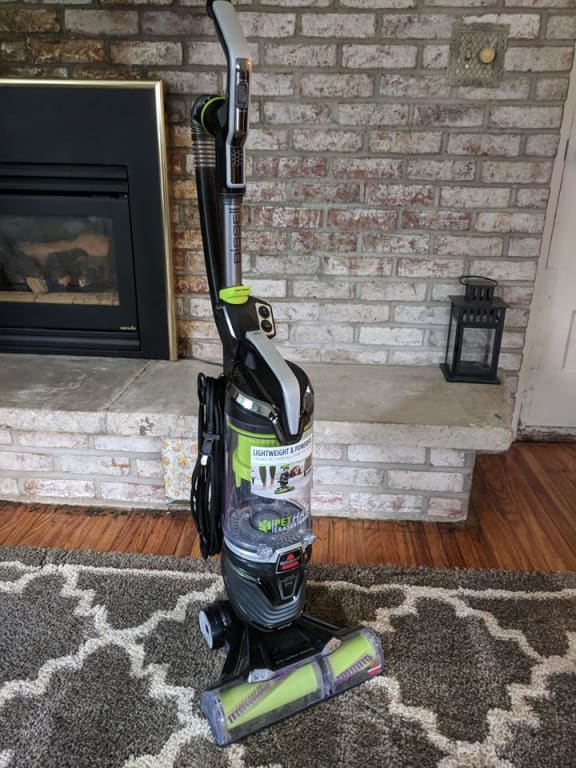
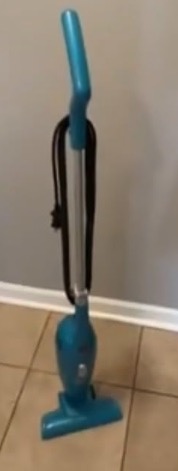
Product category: items_vacuum
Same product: no